Particulate matter

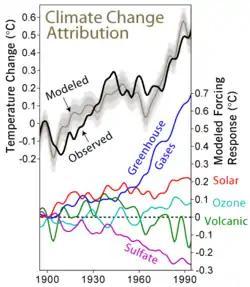
Stratospheric sulfates from volcanic emissions cause transient cooling; the purple line showing sustained cooling is from tropospheric sulfate pollution.

Once the problem became clear, the efforts to remove this pollution through flue-gas desulfurization measures and other pollution controls were largely successful, reducing their prevalence by 53% and causing healthcare savings valued at $50 billion annually in the United States alone. Yet, around the same time, research had shown that sulfate aerosols were affecting both the visible light received by the Earth and its surface temperature, and as the so-called global dimming) began to reverse in the 1990s in line with the reduced anthropogenic sulfate pollution, climate change accelerated. As of 2021, state-of-the-art CMIP6 models estimate that total cooling from the currently present aerosols is between to ; the IPCC Sixth Assessment Report uses the best estimate of , with the uncertainty mainly caused by contradictory research on the impacts of aerosols of clouds. Some are certain that they cool the planet, though, and this led to solar geoengineering proposals known as stratospheric aerosol injection, which seeks to replicate and enhance the cooling from sulfate pollution while minimizing the negative effects on health through deploying in the stratosphere, where only a fraction of the current sulfur pollution would be needed to avoid multiple degrees of warming, but the assessment of costs and benefits remains incomplete, even with hundreds of studies into the subject completed by the early 2020s.